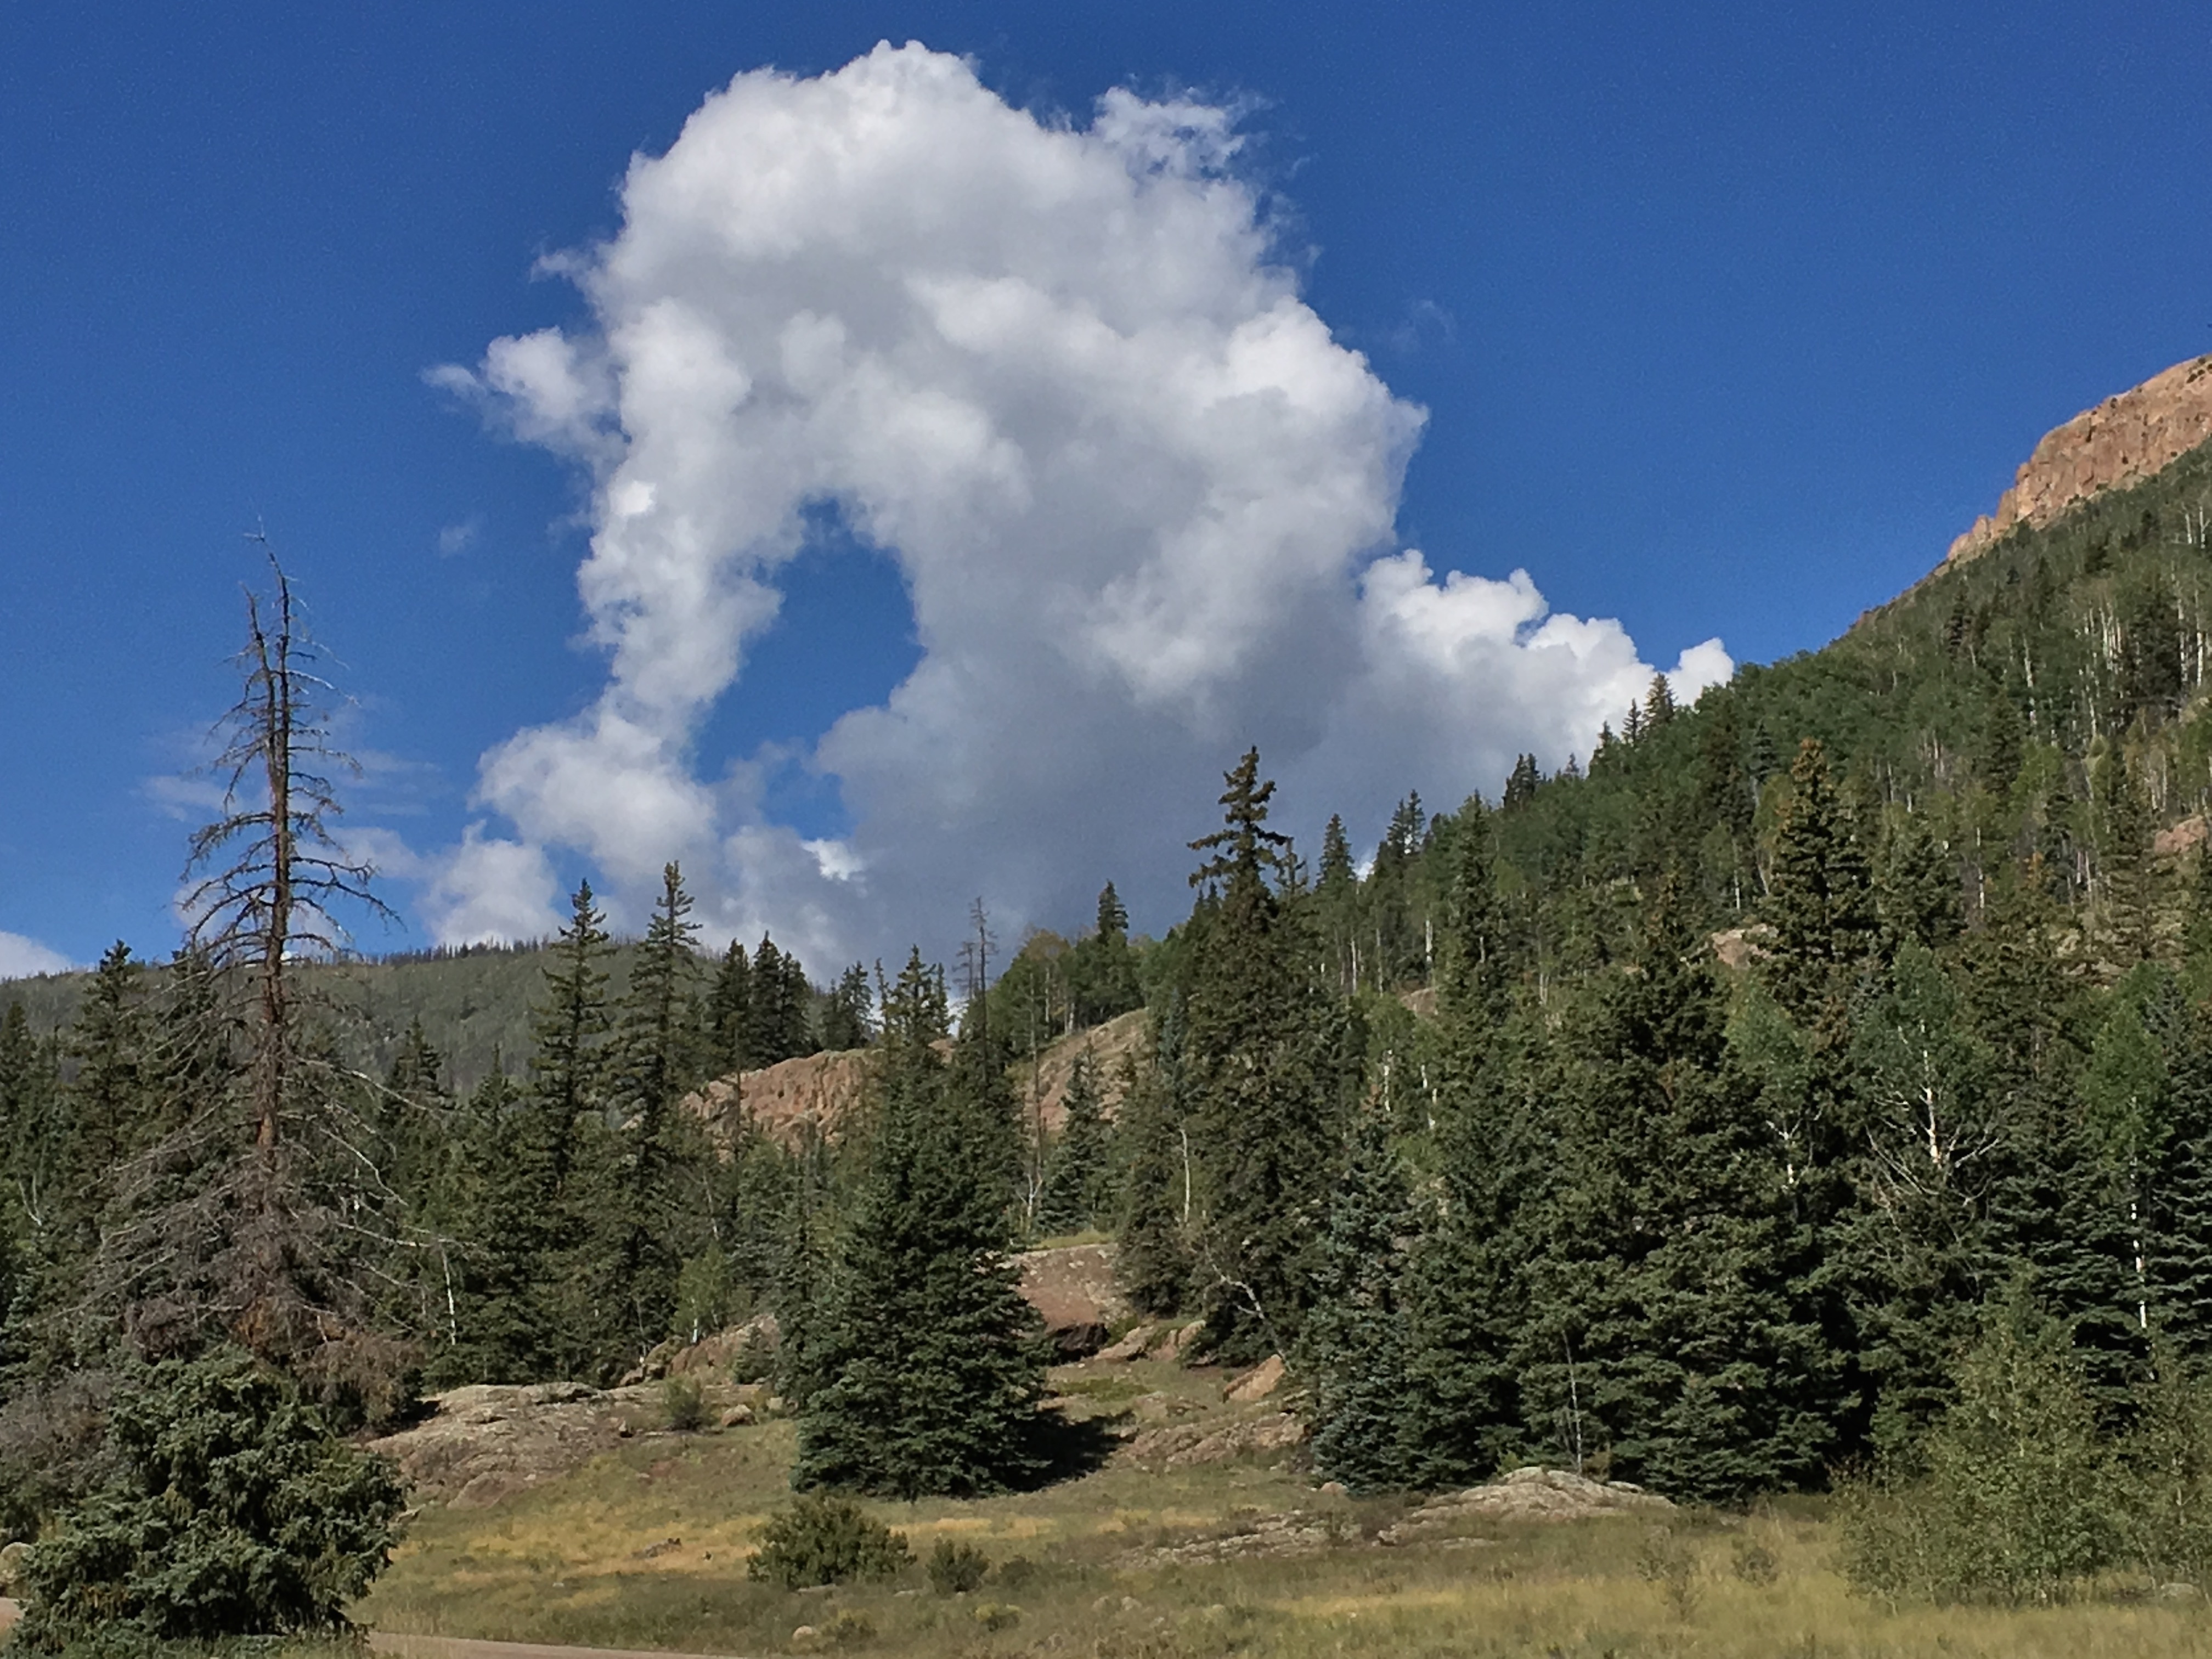
landscape, tree, nature, forest, wilderness, mountain, cloud, plant, meadow, hill, valley, mountain range, ridge, summit, plateau, habitat, ecosystem, landform, biome, natural environment, geographical feature, woody plant, mountainous landforms, temperate coniferous forest